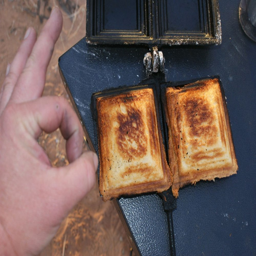
a perfect example of the art - breakfast